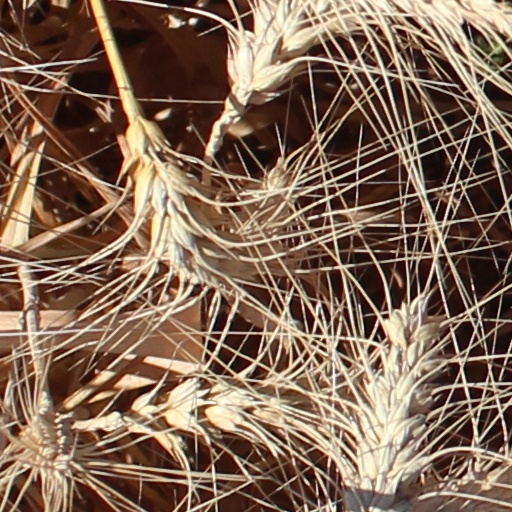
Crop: wheat